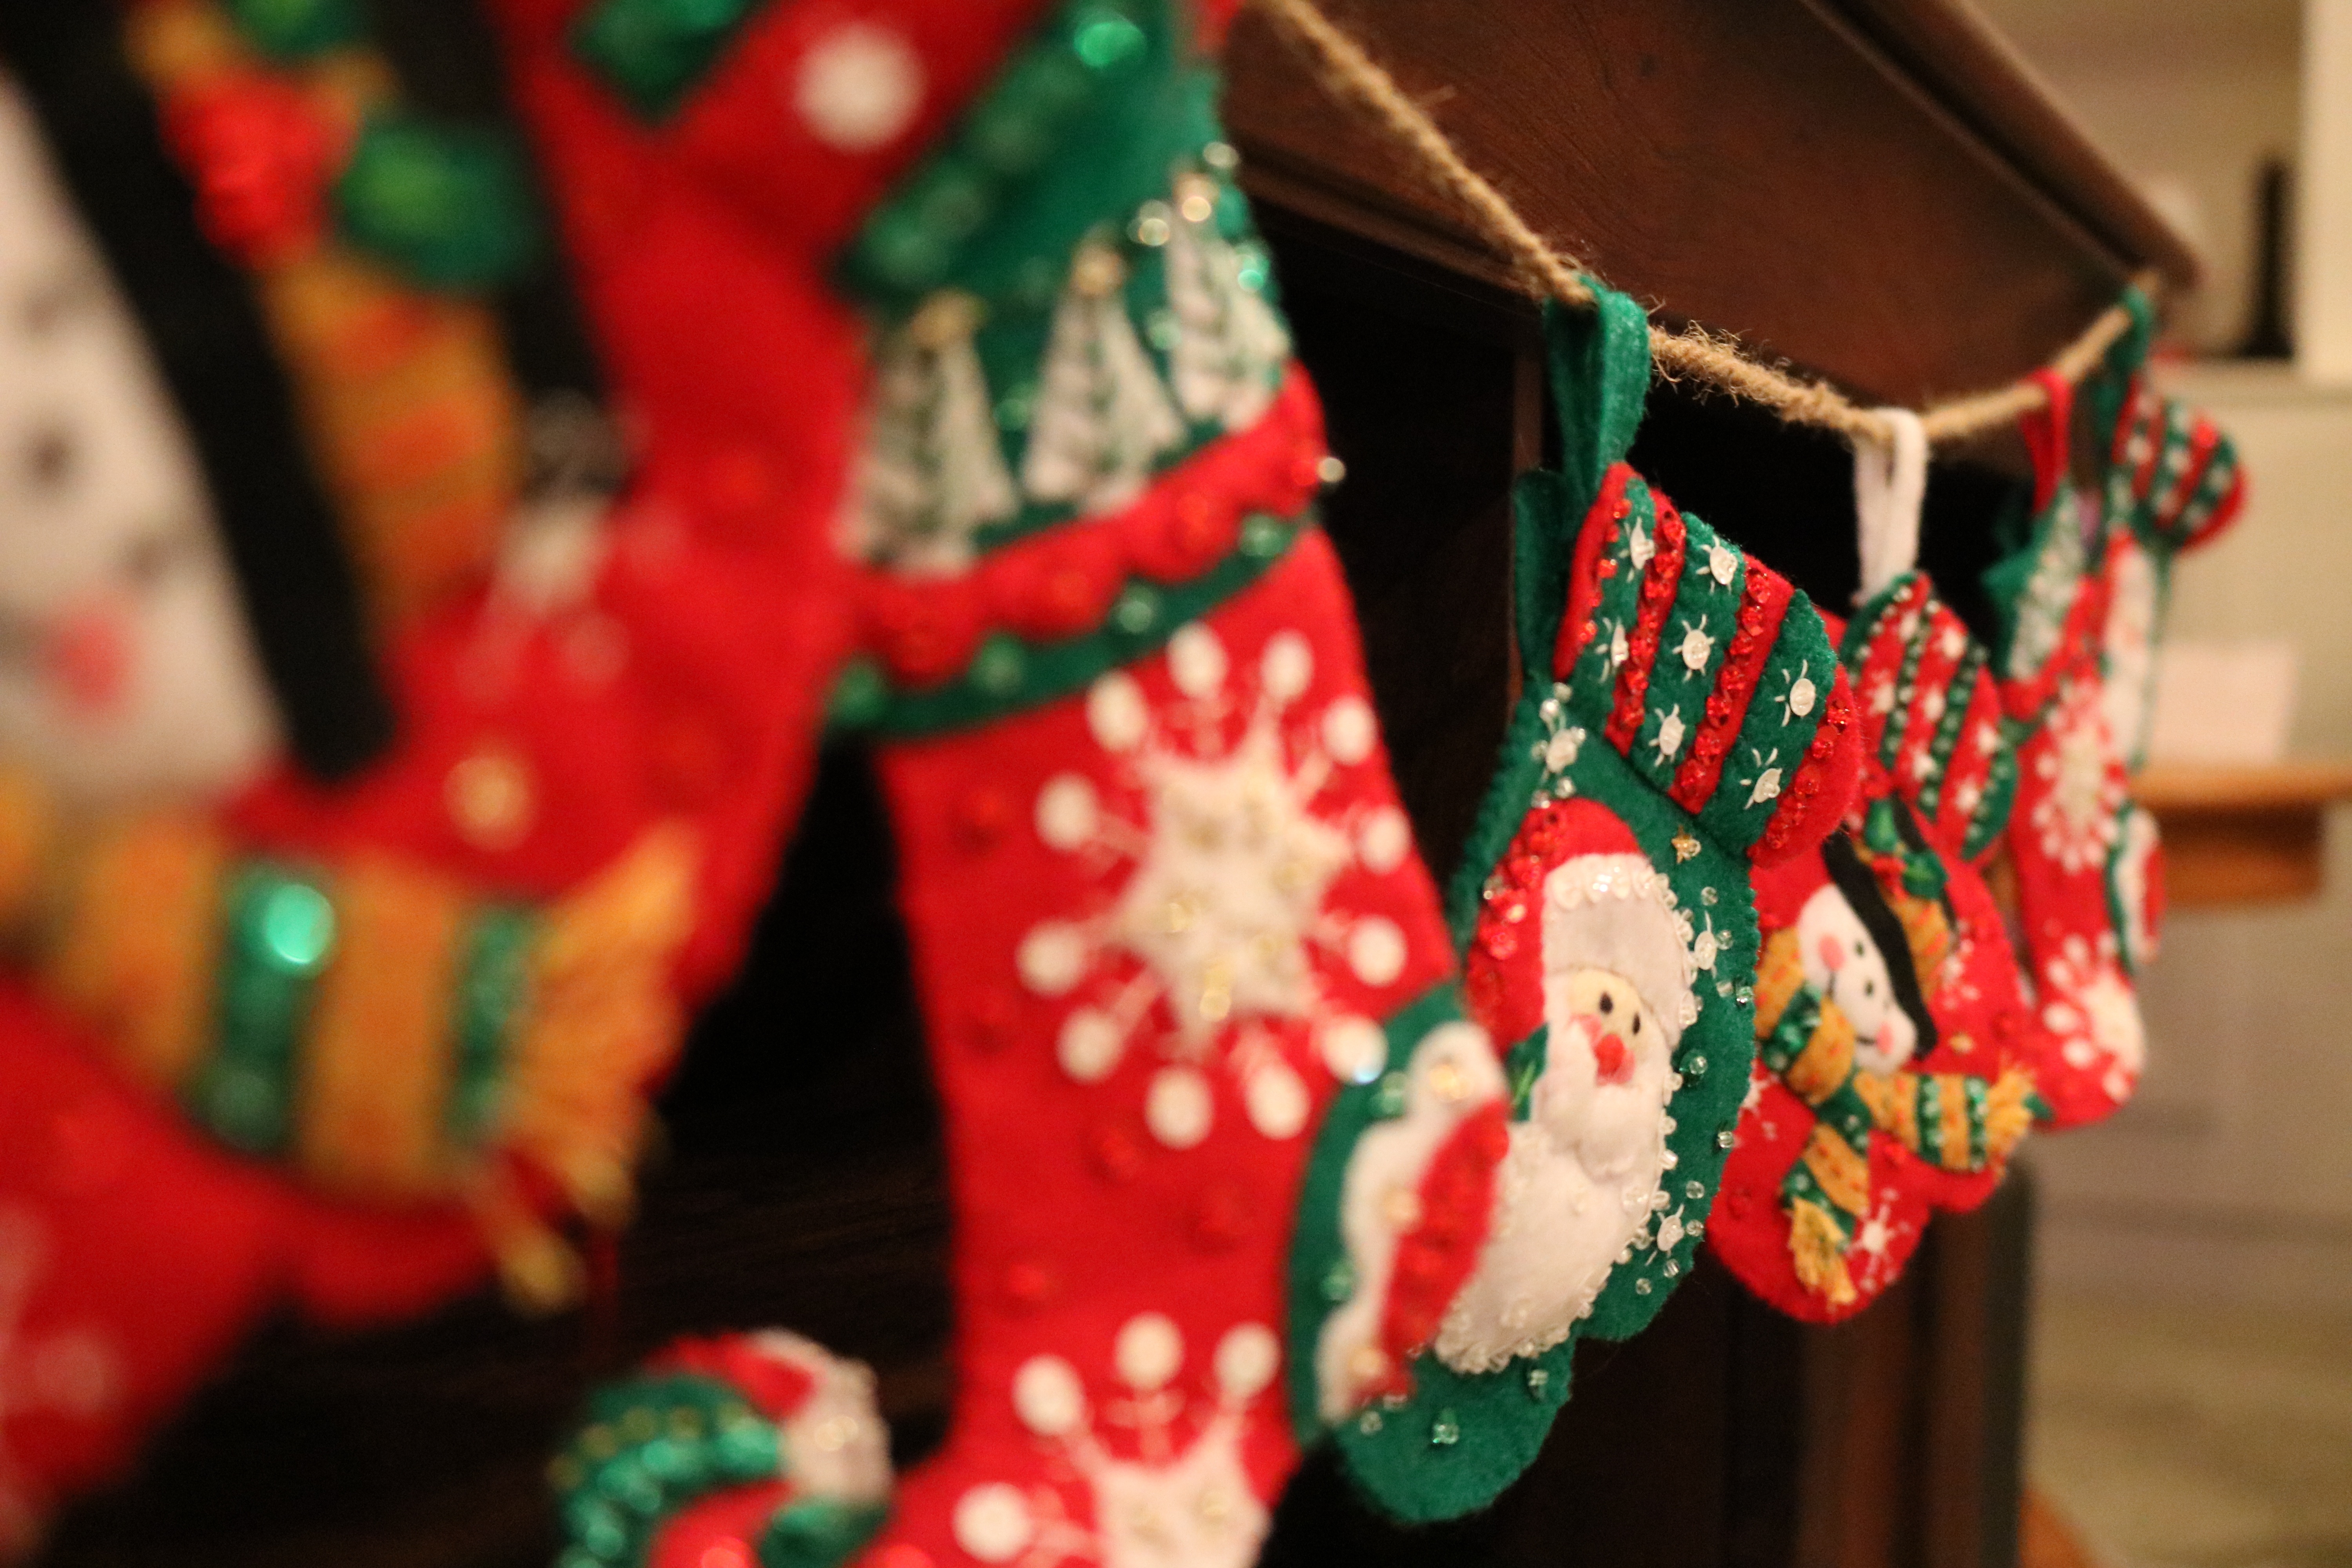
flower, food, red, holiday, christmas, dessert, christmas decoration, art